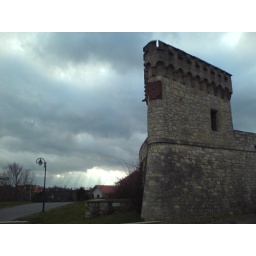
Watch tower at the lower end of the city wall in Bodenheim